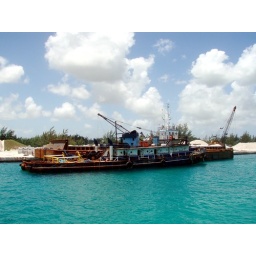
boat in blue water